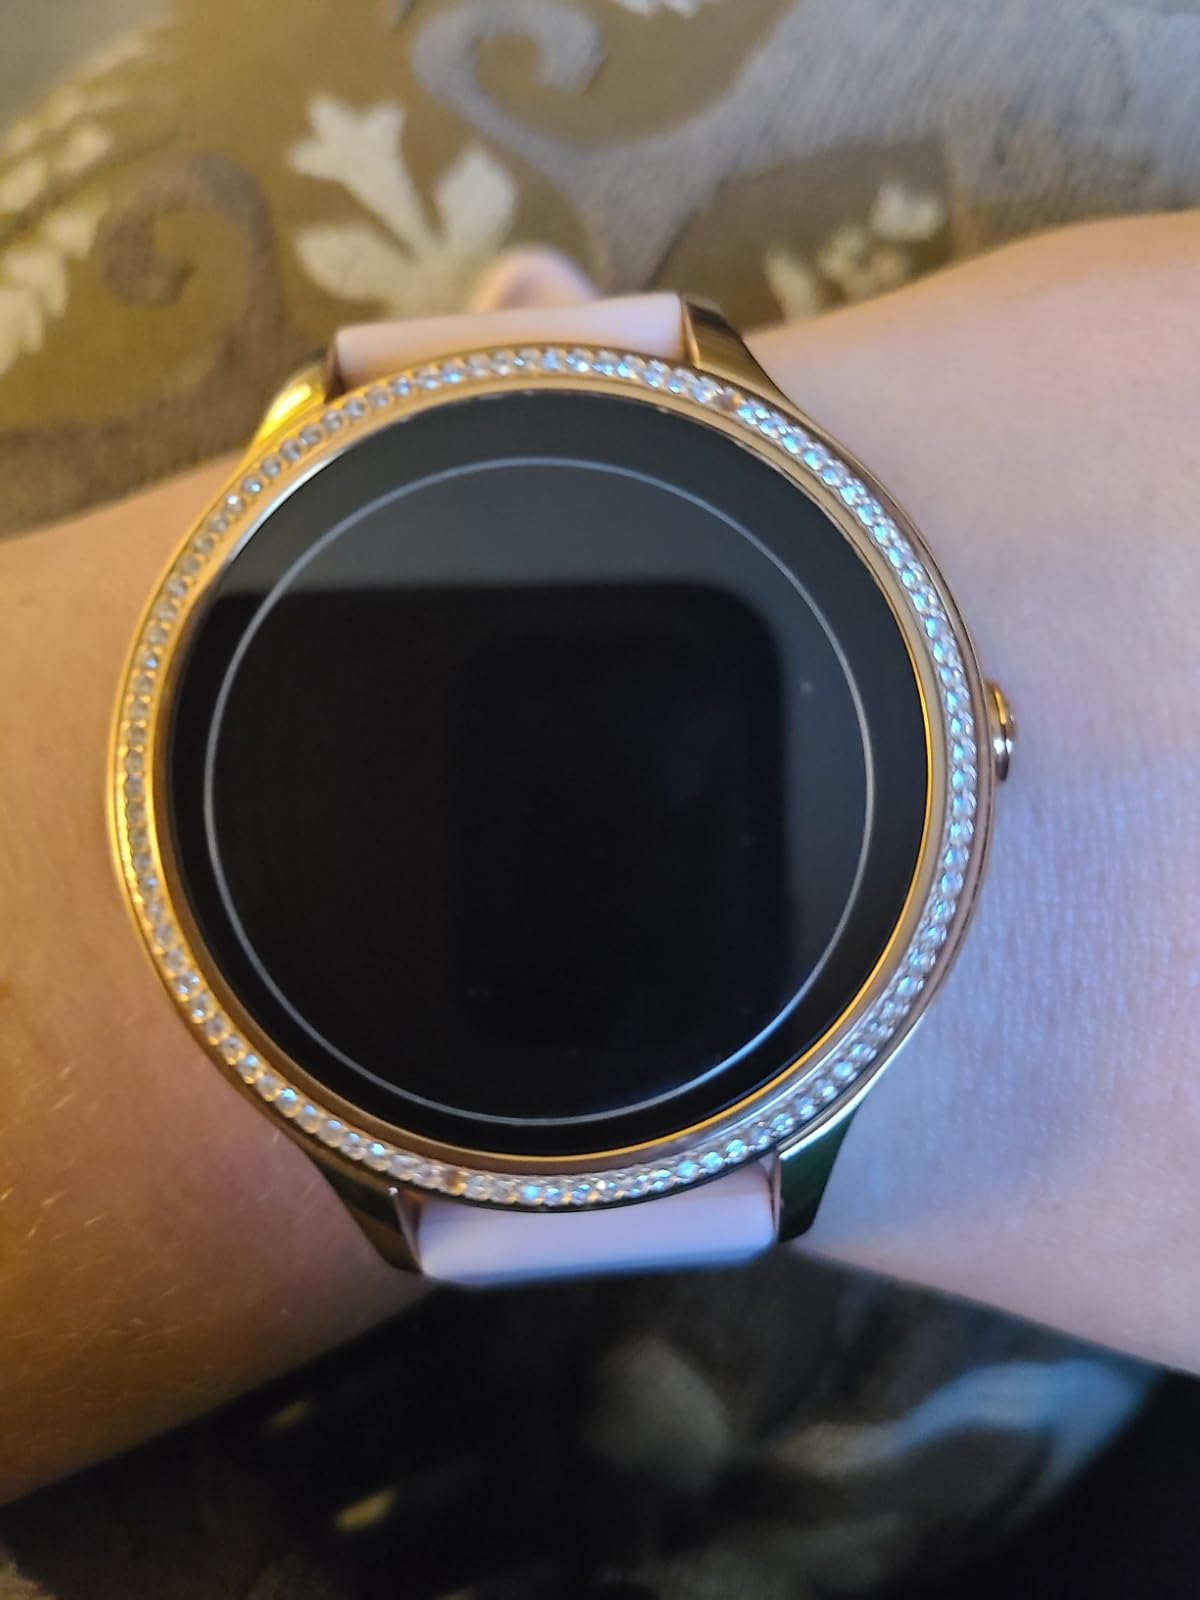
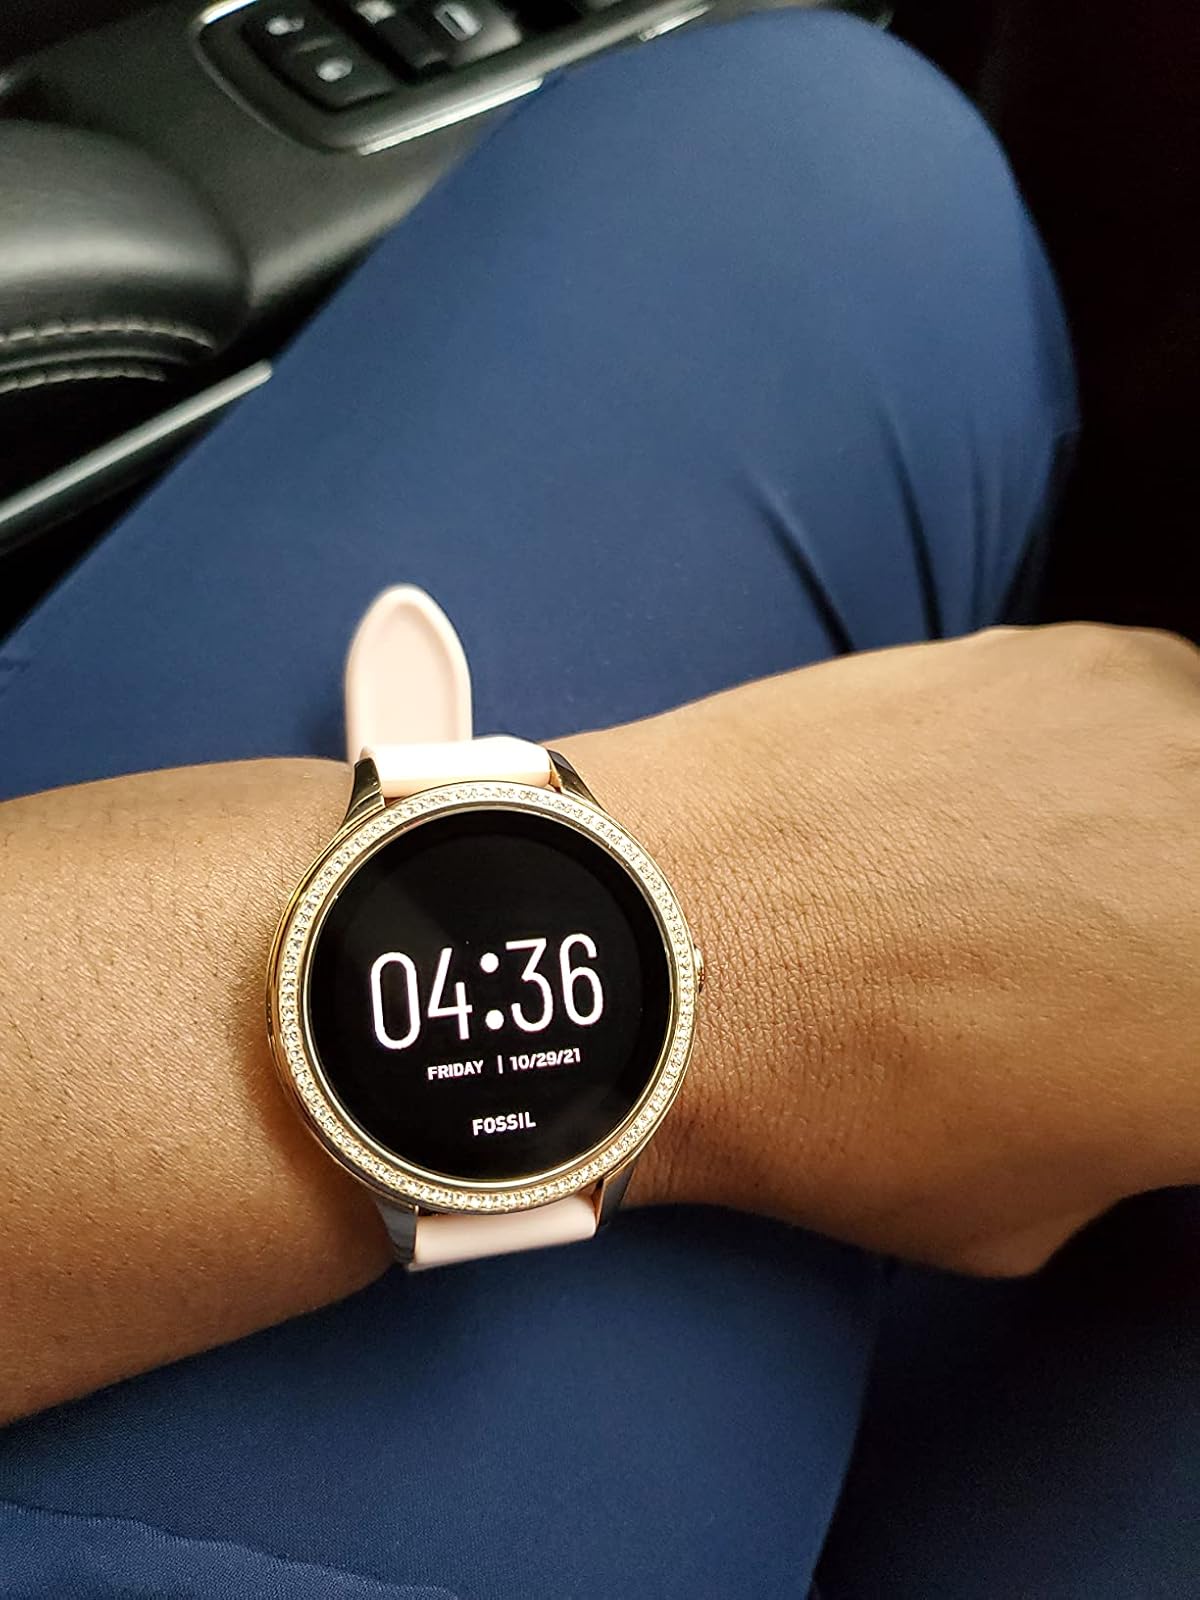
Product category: smartwatch
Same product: yes